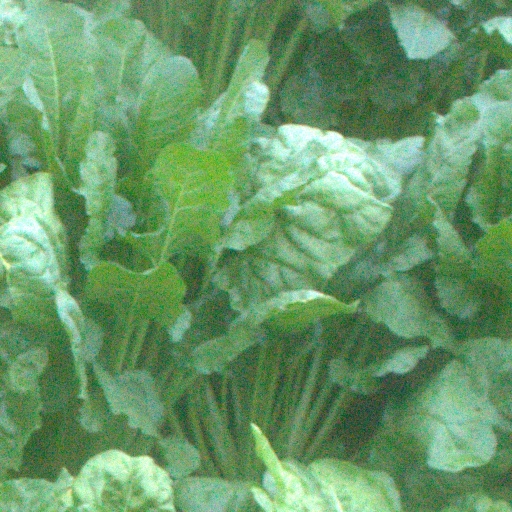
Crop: sugar beet